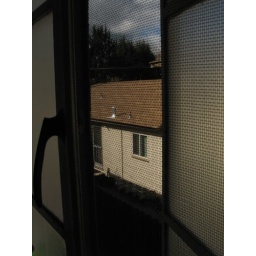
The view out the screen window in the shower in the morning. Mountains, clouds, sky! :)